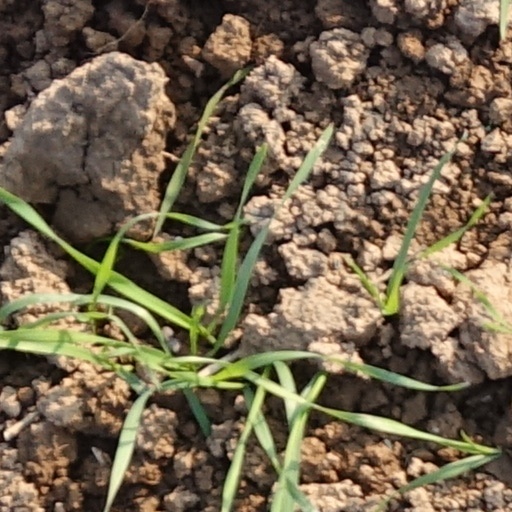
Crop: wheat